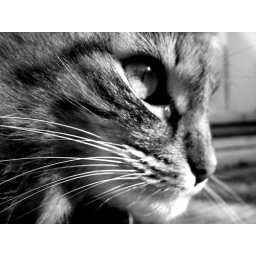
the cat that protects my home from every rat in the hood.